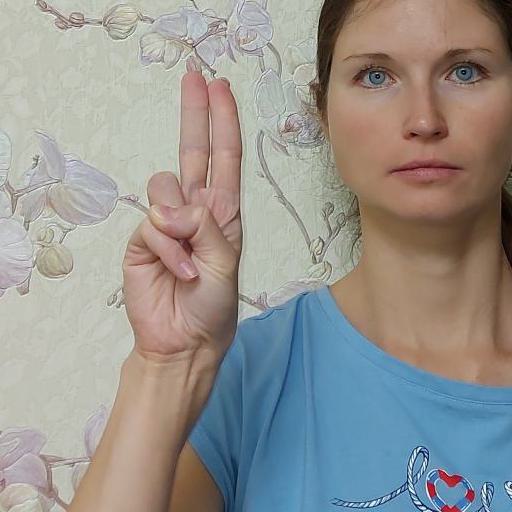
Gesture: two_up